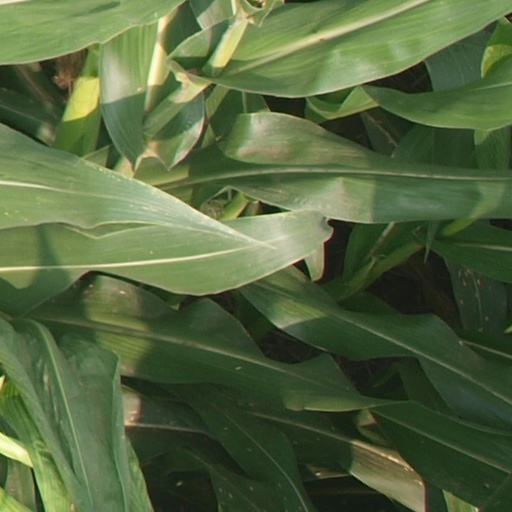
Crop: maize; corn